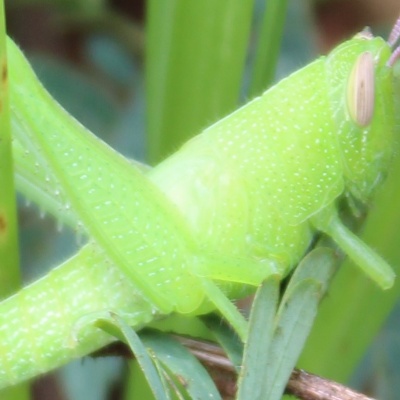
Crop: Maize
Condition: grasshoper